Closed captioning

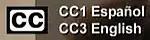
A bug touting CC1 and CC3 captions (on Telemundo)

The Line 21 data stream can consist of data from several data channels multiplexed together. Odd field 1 can have four data channels: two separate synchronized captions (CC1, CC2) with caption-related text, such as website URLs (T1, T2). Even field 2 can have five additional data channels: two separate synchronized captions (CC3, CC4) with caption related text (T3, T4), and Extended Data Services (XDS) for Now/Next EPG details. XDS data structure is defined in CEA-608.